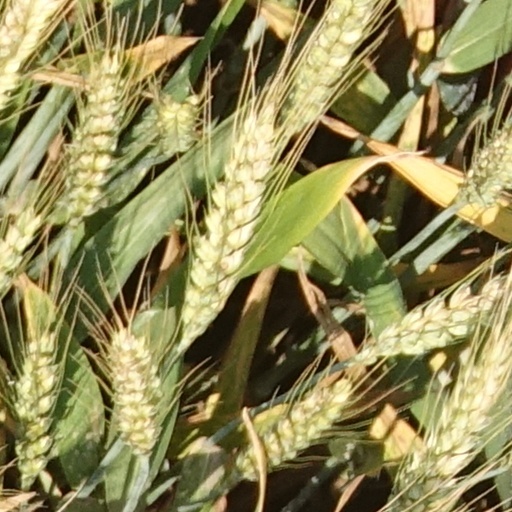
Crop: wheat